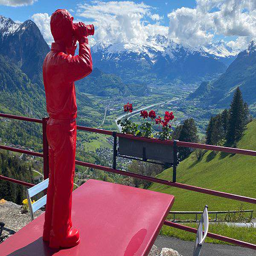
Triesenberg